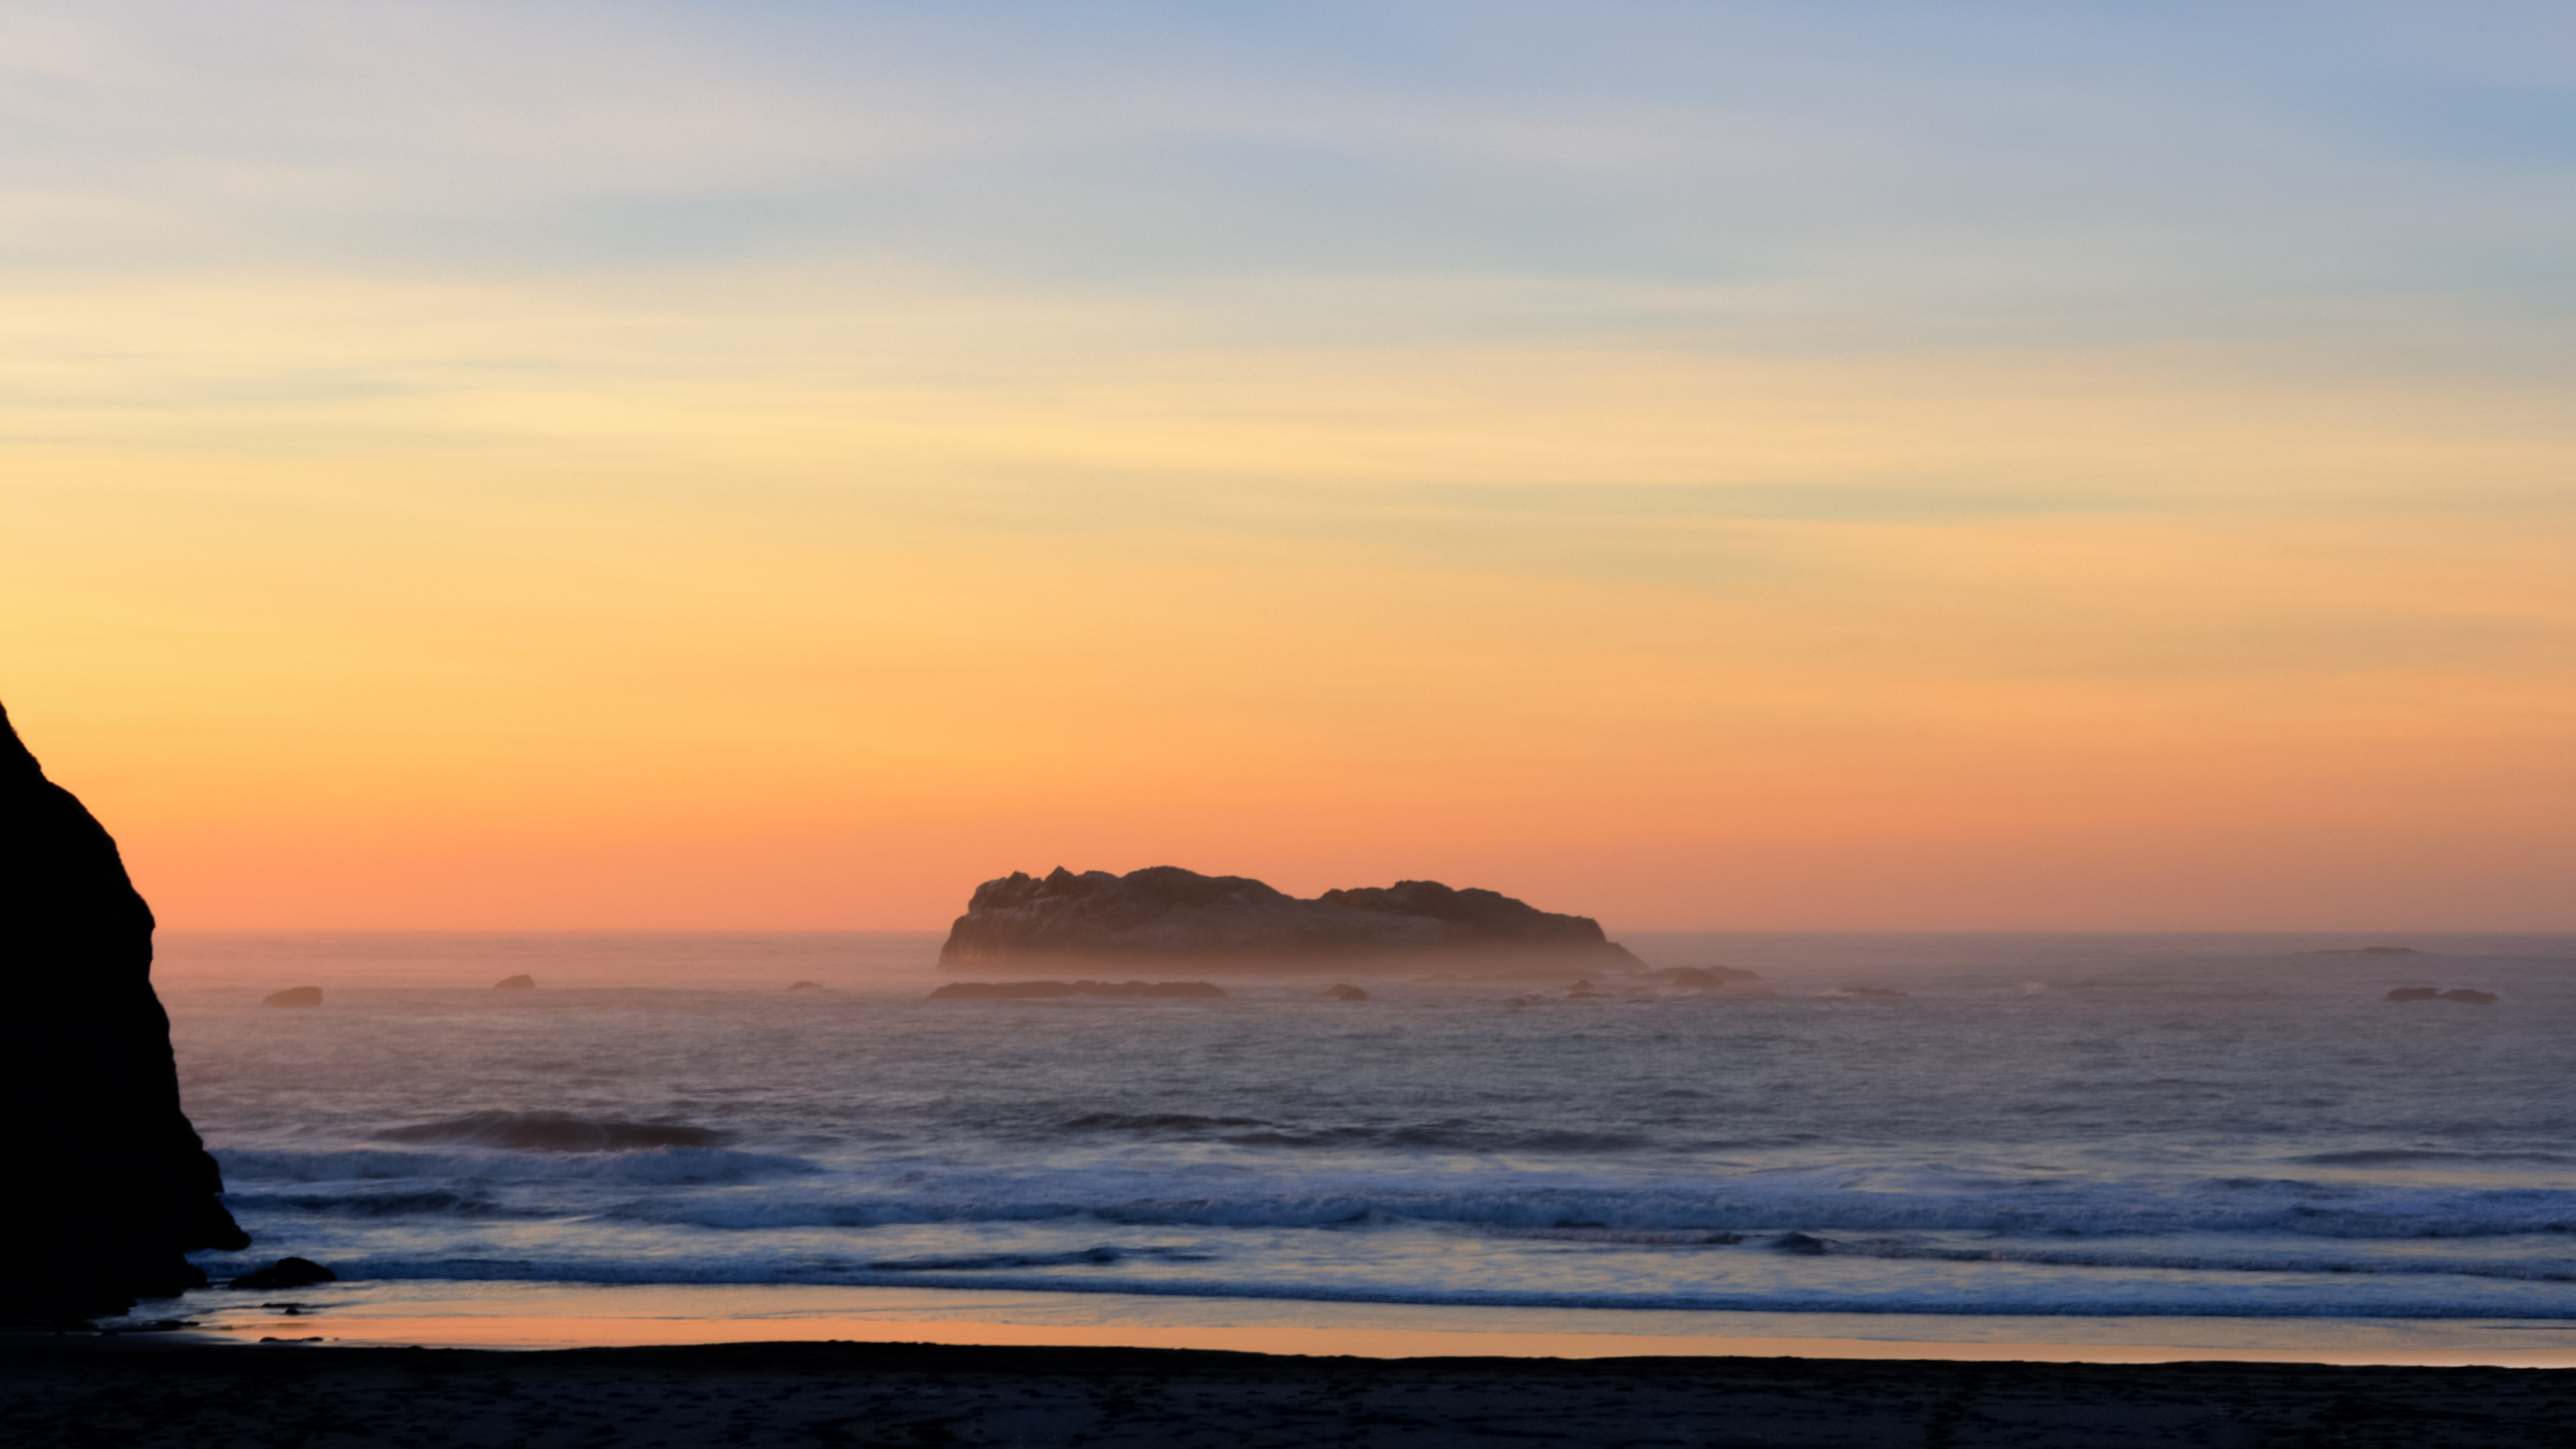
beach, sea, coast, water, ocean, horizon, sky, sunrise, sunset, mist, sunlight, morning, shore, wave, dawn, cliff, dusk, evening, orange, peaceful, calm, bay, island, blue, california, body of water, waves, pacific, cape, trinidad, northerncalifornia, islet, mists, afterglow, trinidadbeach, trinidadhead, wind wave